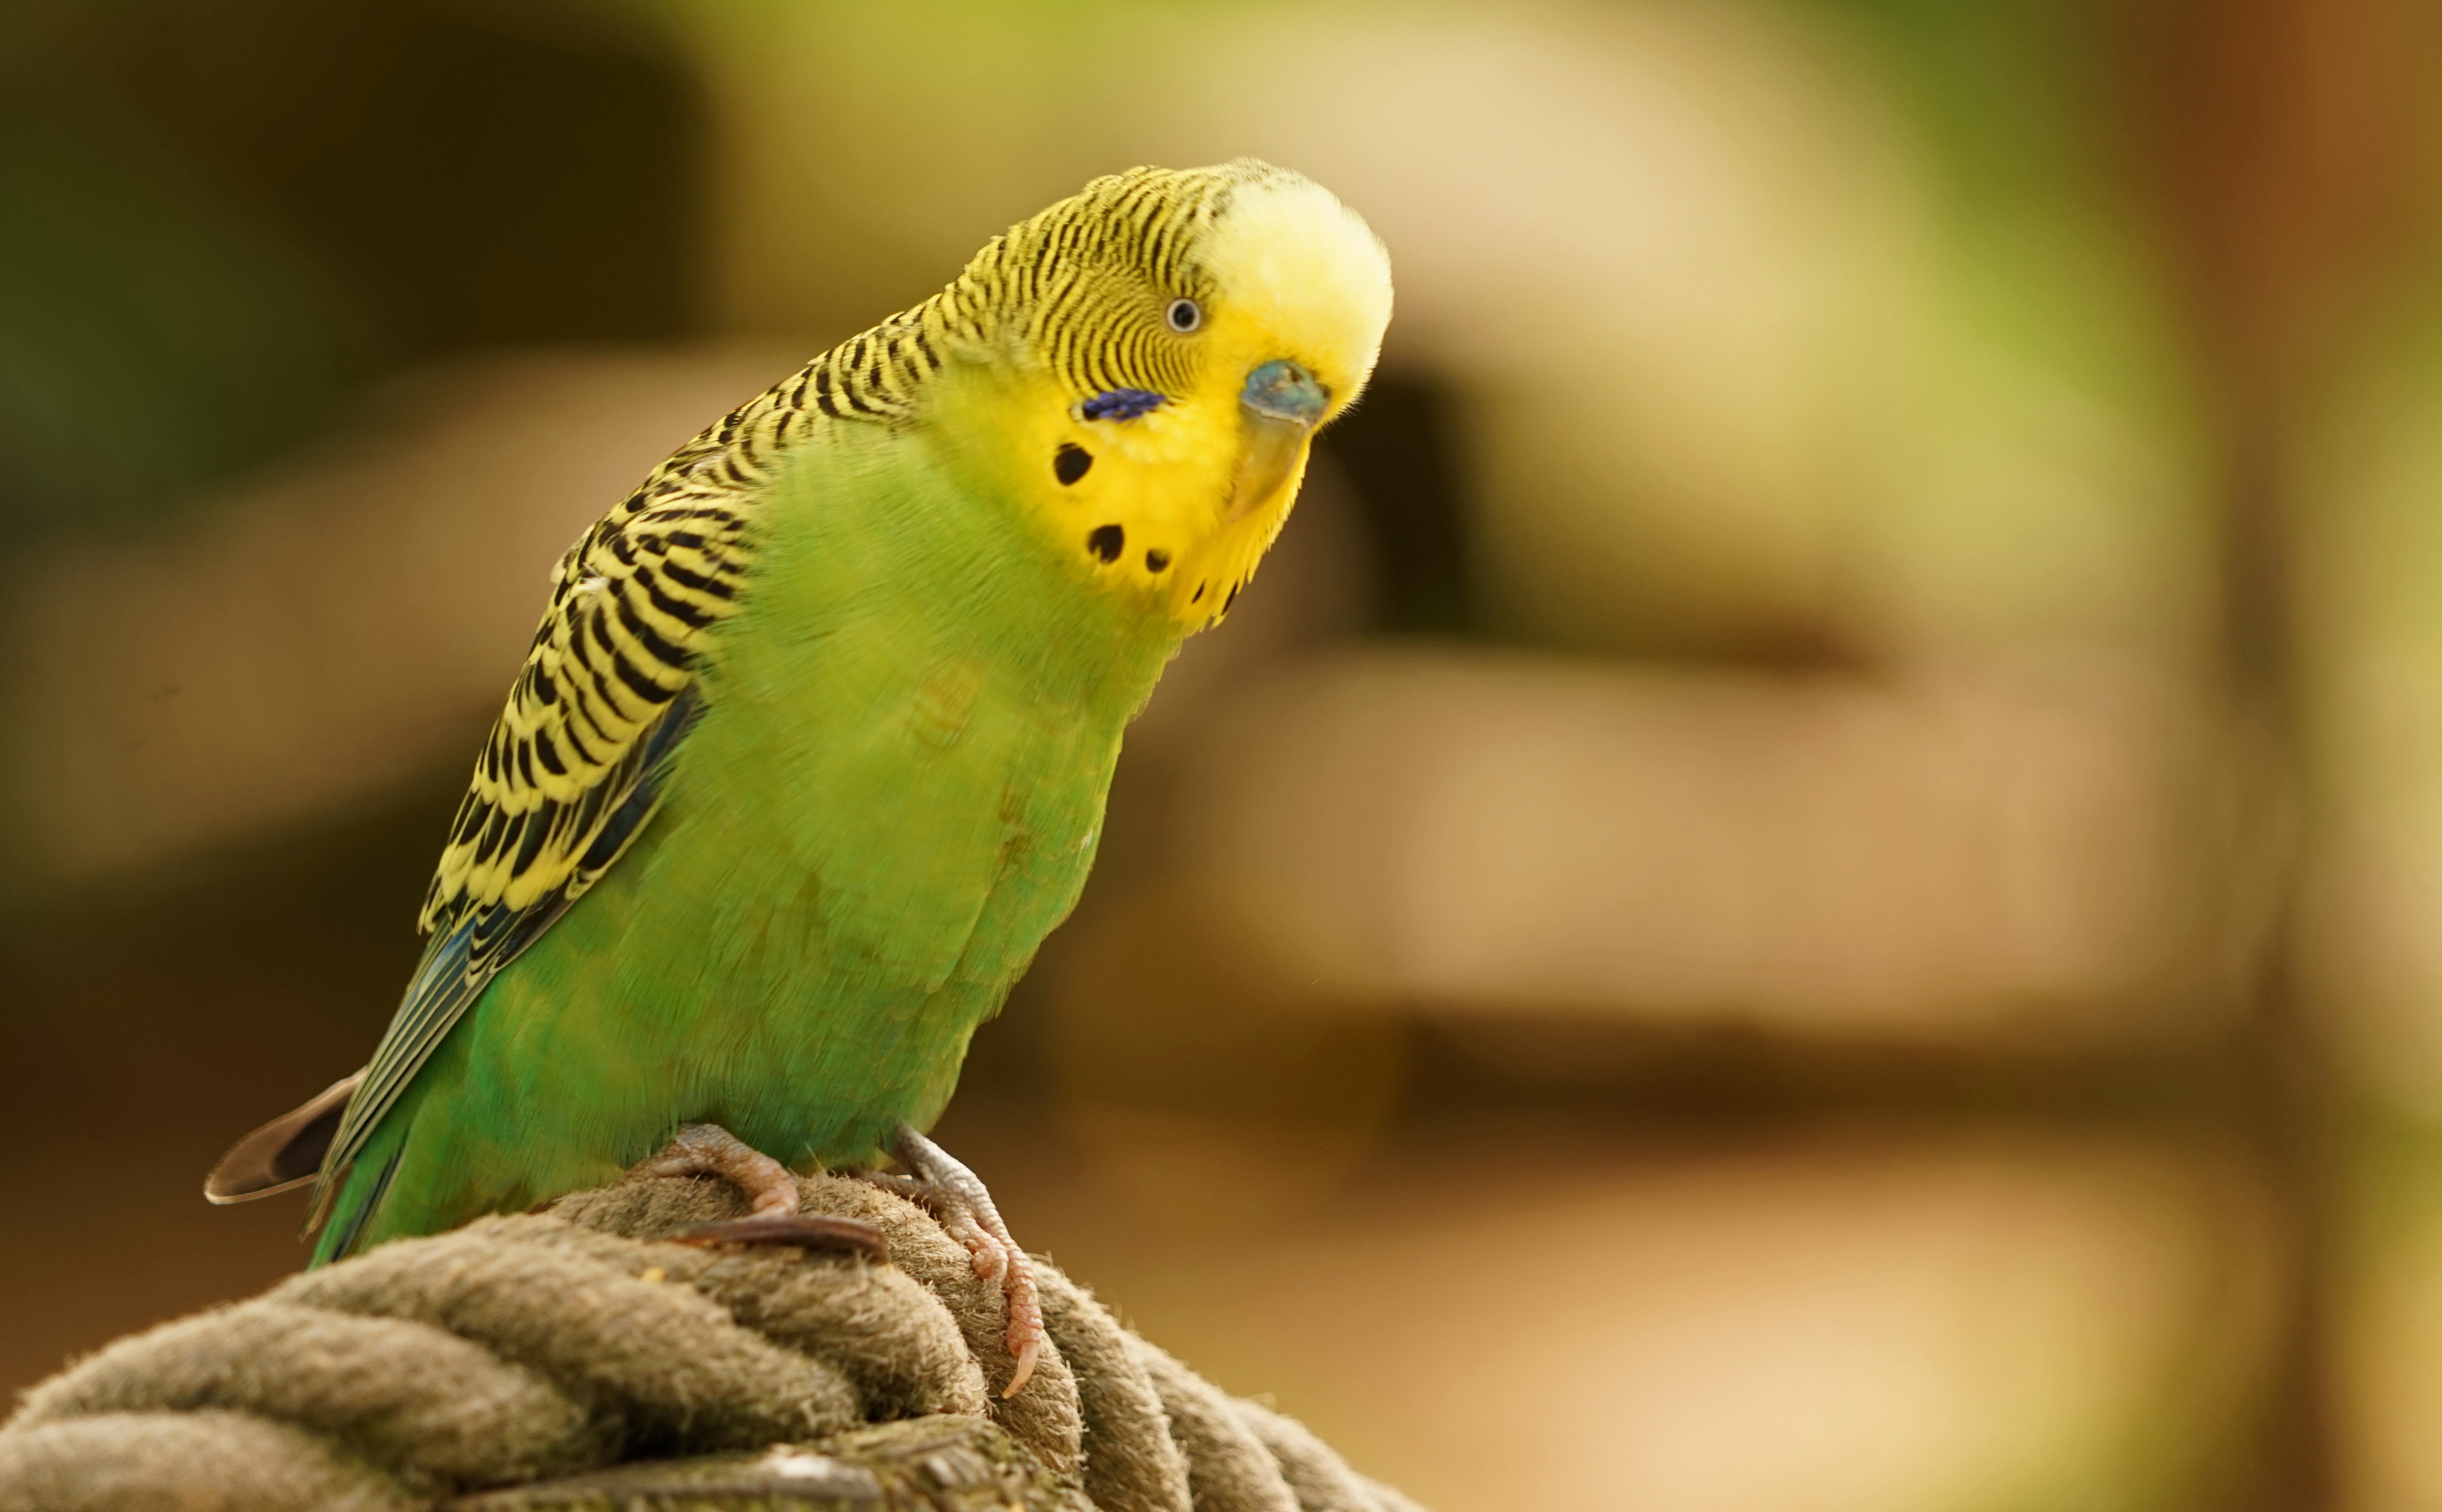
bird, wing, wildlife, green, beak, yellow, feather, fauna, plumage, close up, birds, vertebrate, parrot, parakeet, budgie, macro photography, parakeets, common pet parakeet